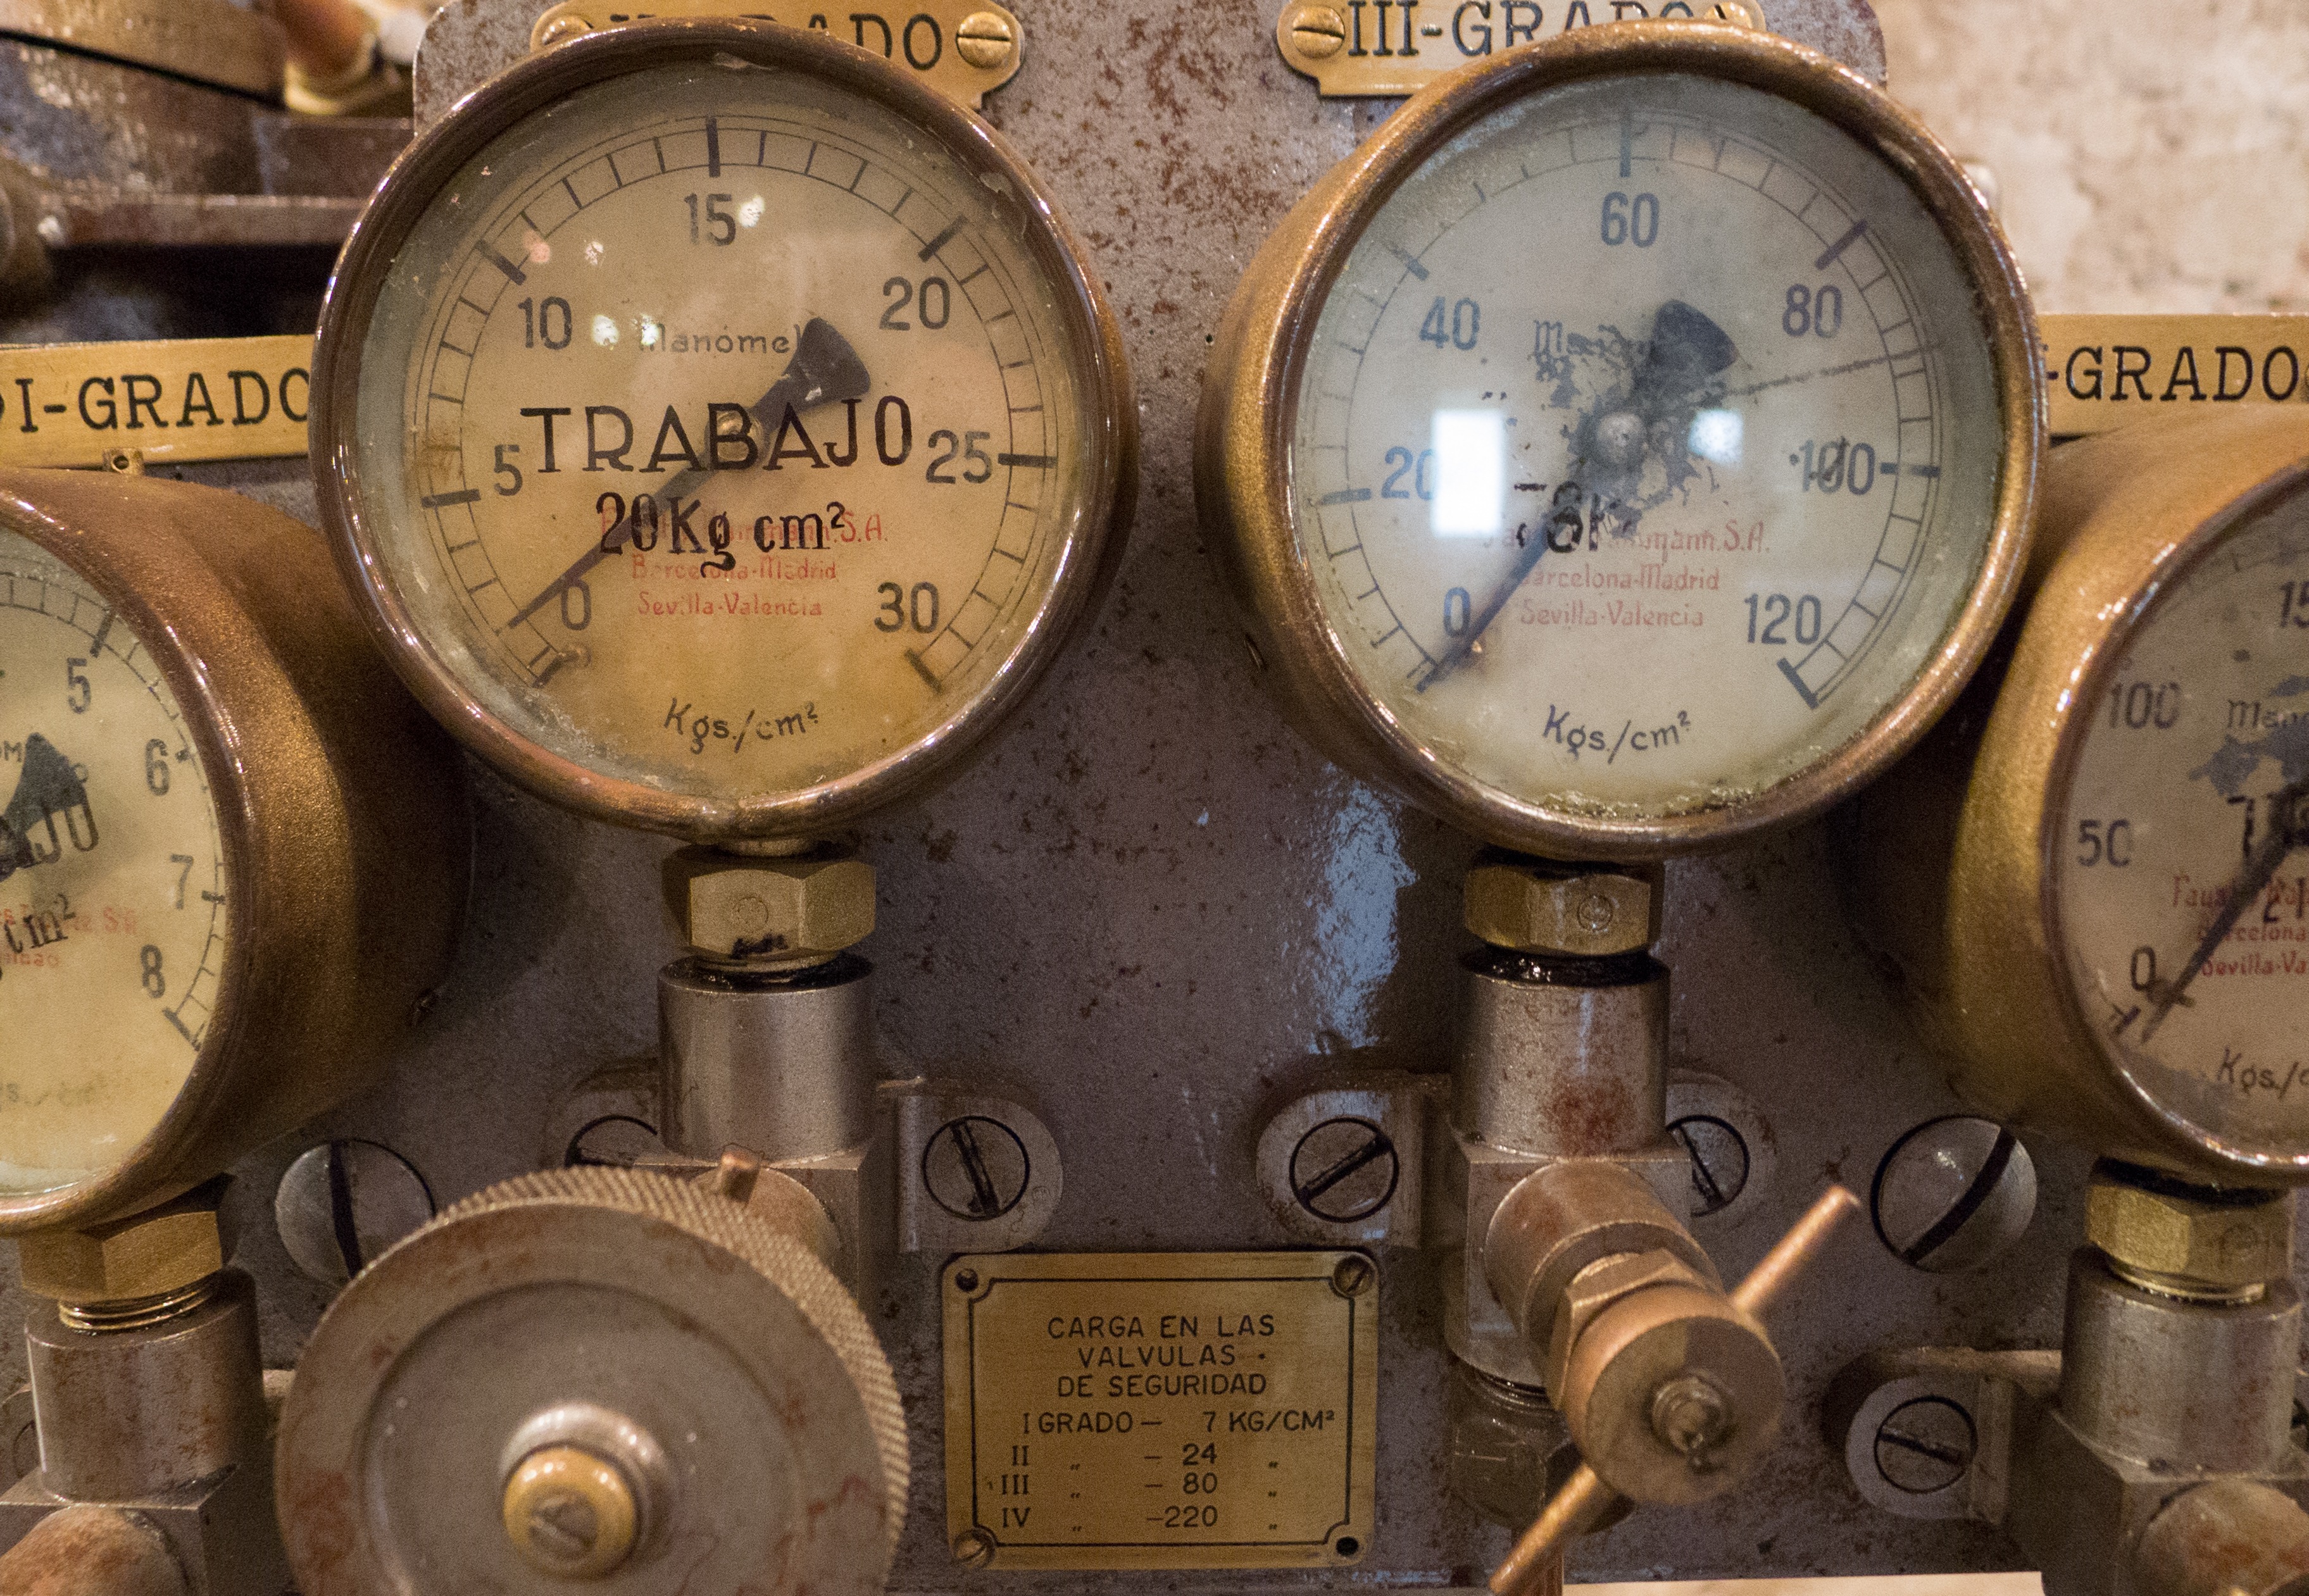
antique, clock, tool, metal, machine, machinery, industry, measure, gauge, indicator, machines, pressure, man made object, measuring instrument